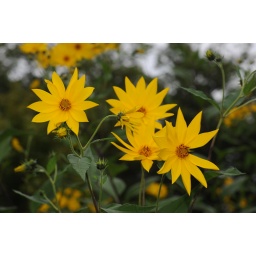
Flower at left is sticking out its hand to cover the face of flower in middle.